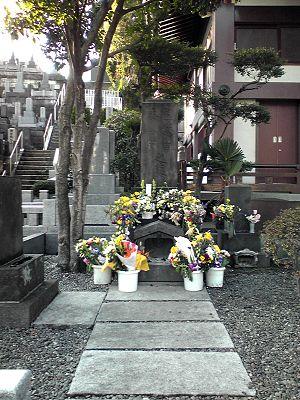
Fukuzawa Yukichi est un penseur de l'ère Meiji. Auteur, écrivain, enseignant, traducteur, entrepreneur et théoricien politique japonais ayant créé l’université Keio, ses idées sur le gouvernement et les institutions sociales eurent une influence importante sur le Japon en pleine mutation de l’ère Meiji. Il est considéré comme l’un des fondateurs du Japon moderne.